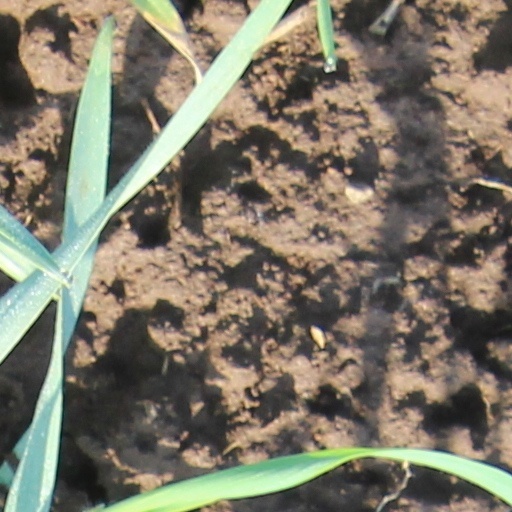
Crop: wheat